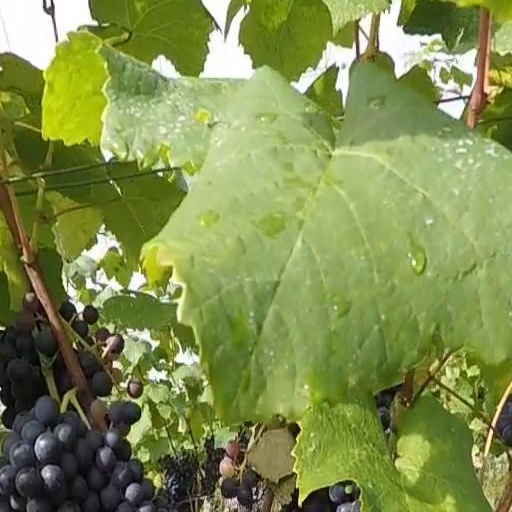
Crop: grape